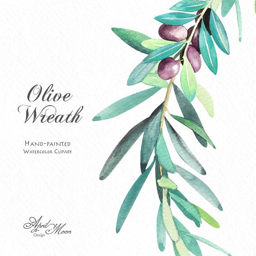
this listing includes high quality hand - painted clip art can be used for wedding invitation